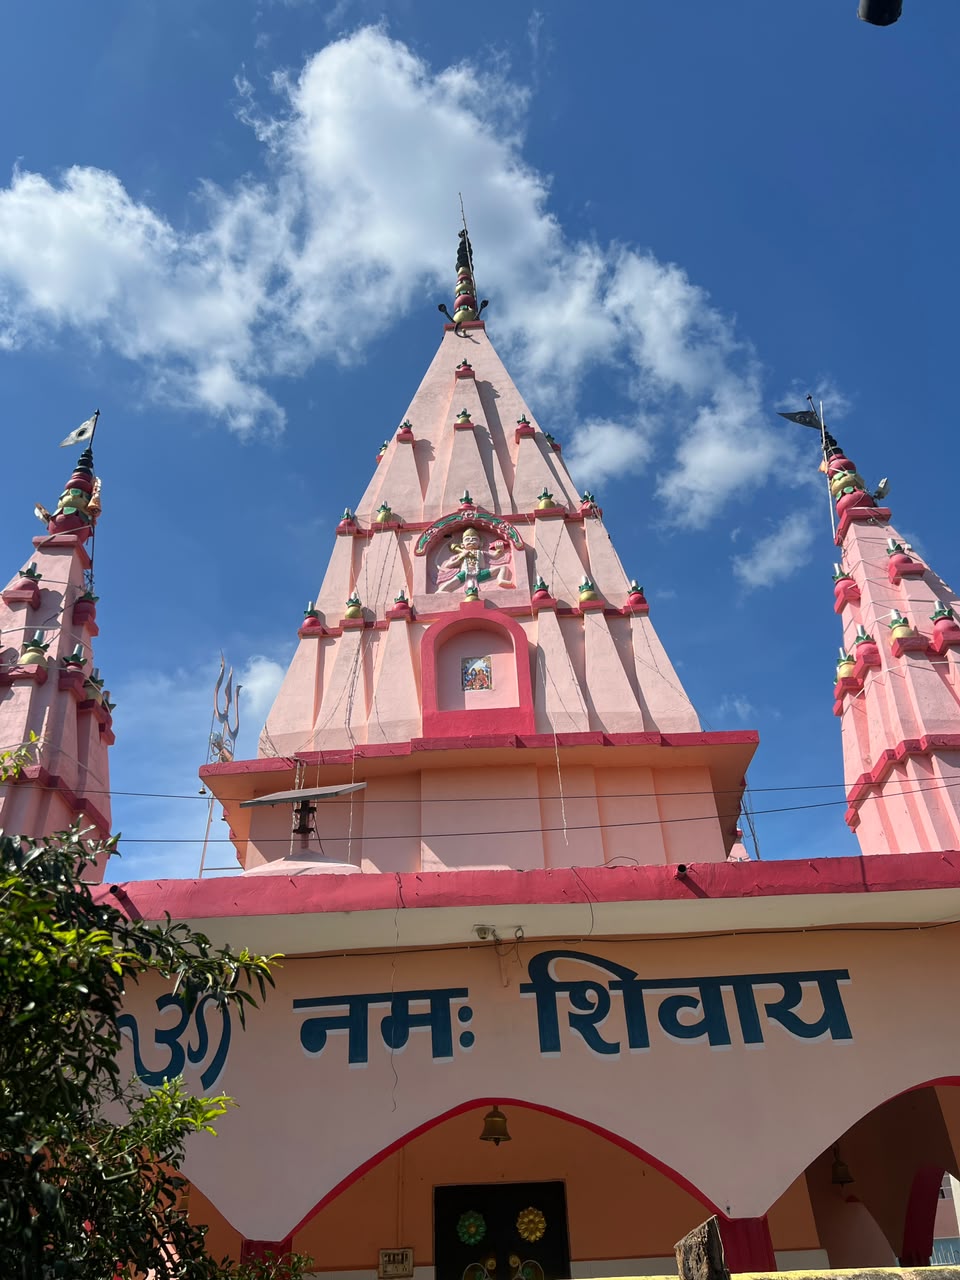
Heritage site: Shiva_Panchayatan_Temple